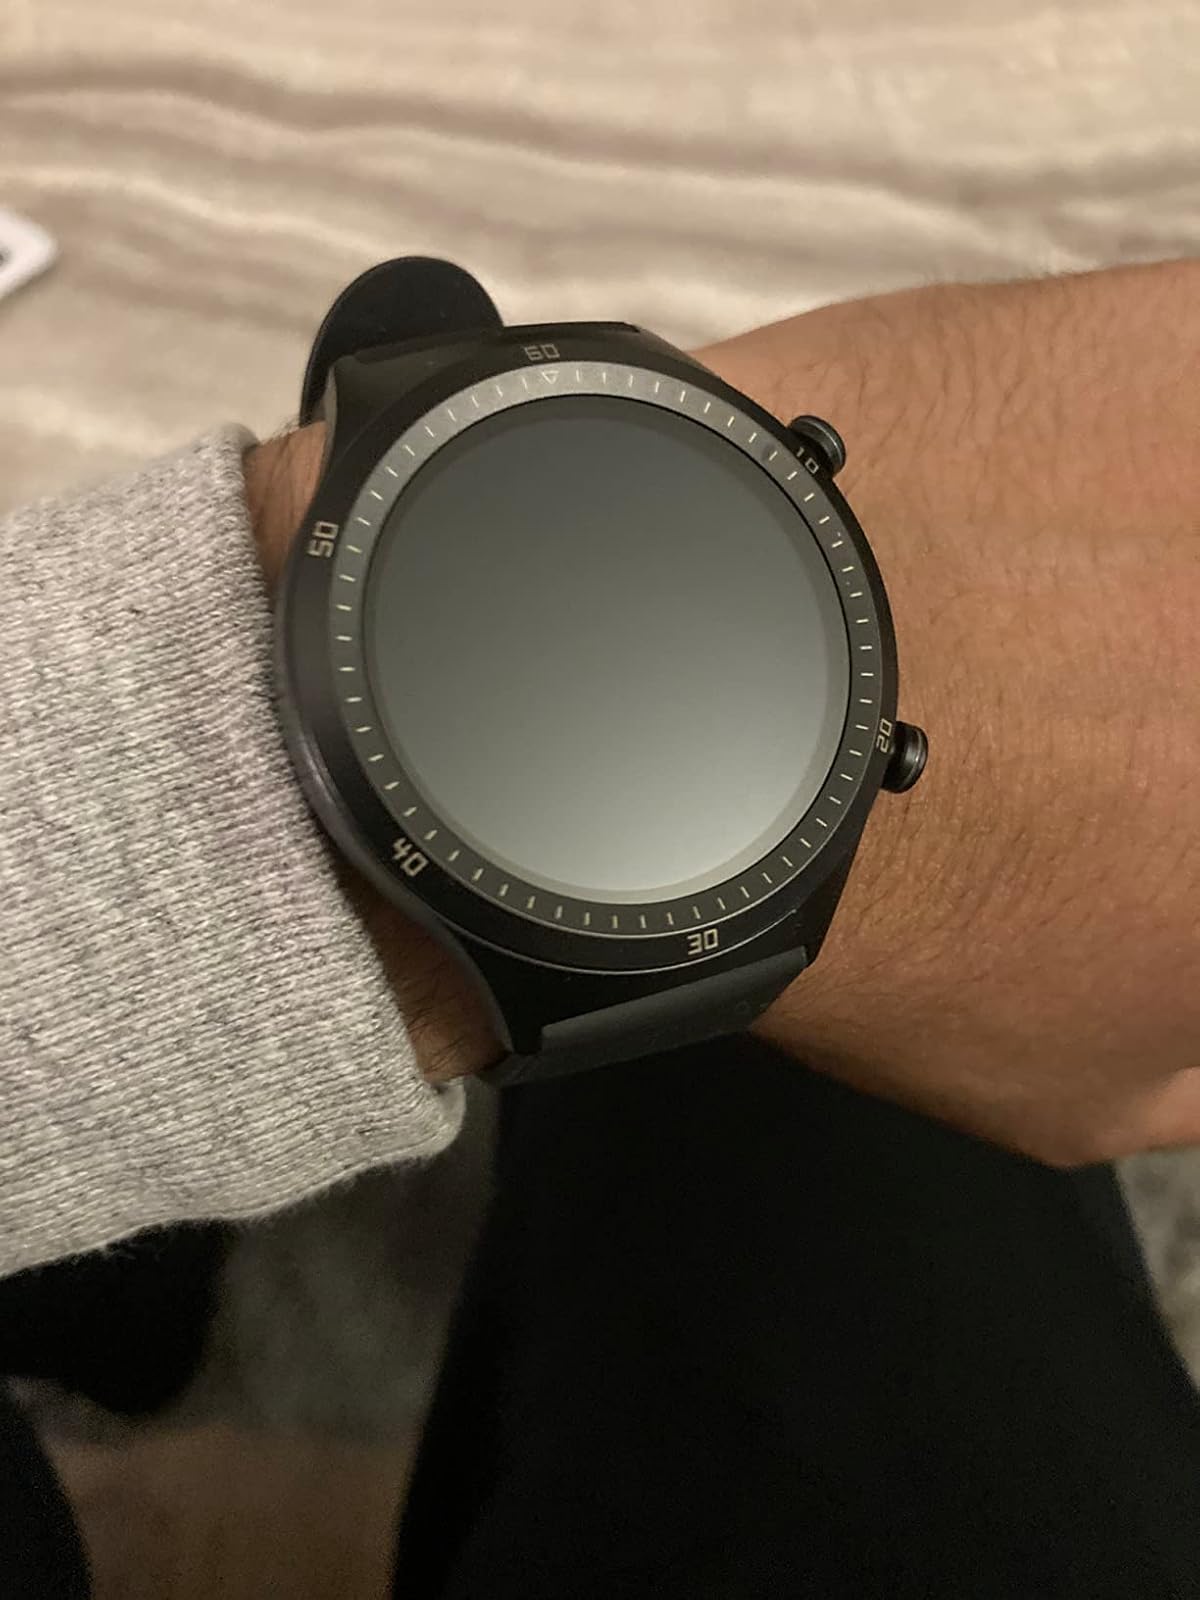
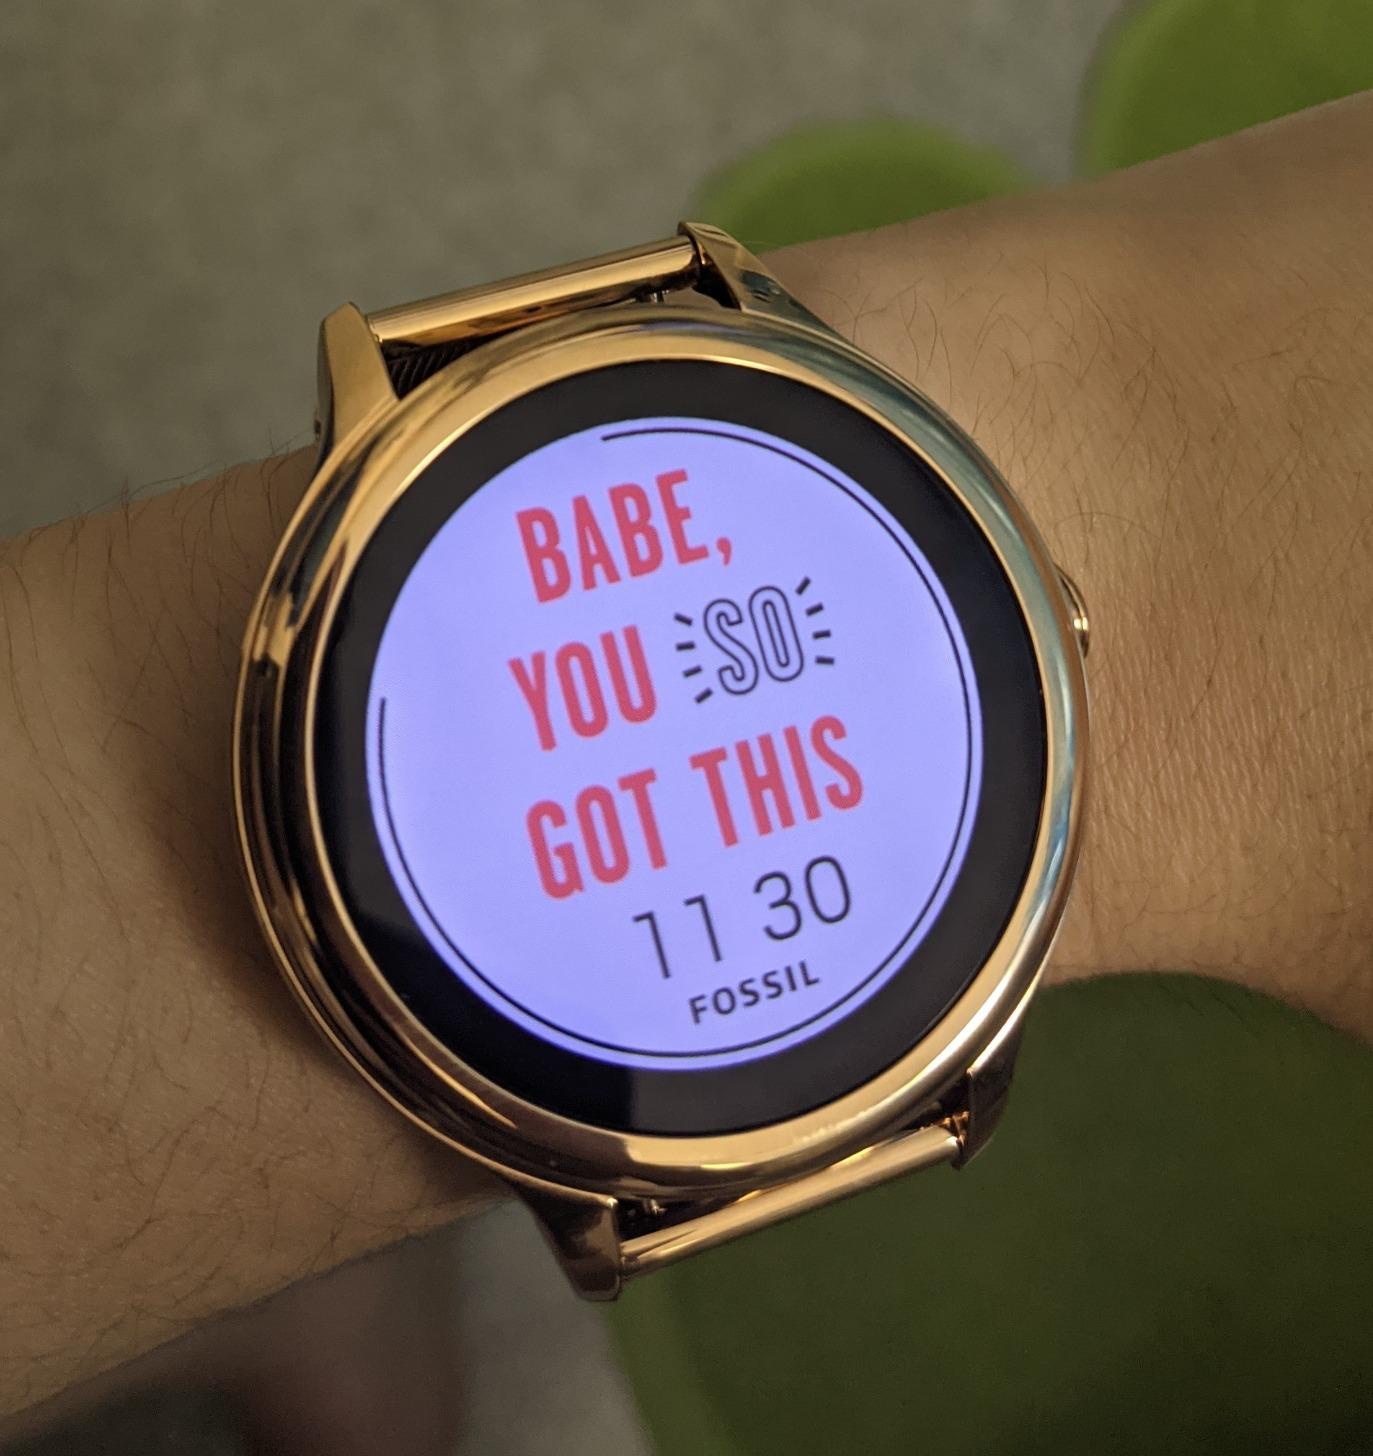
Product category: smartwatch
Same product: no